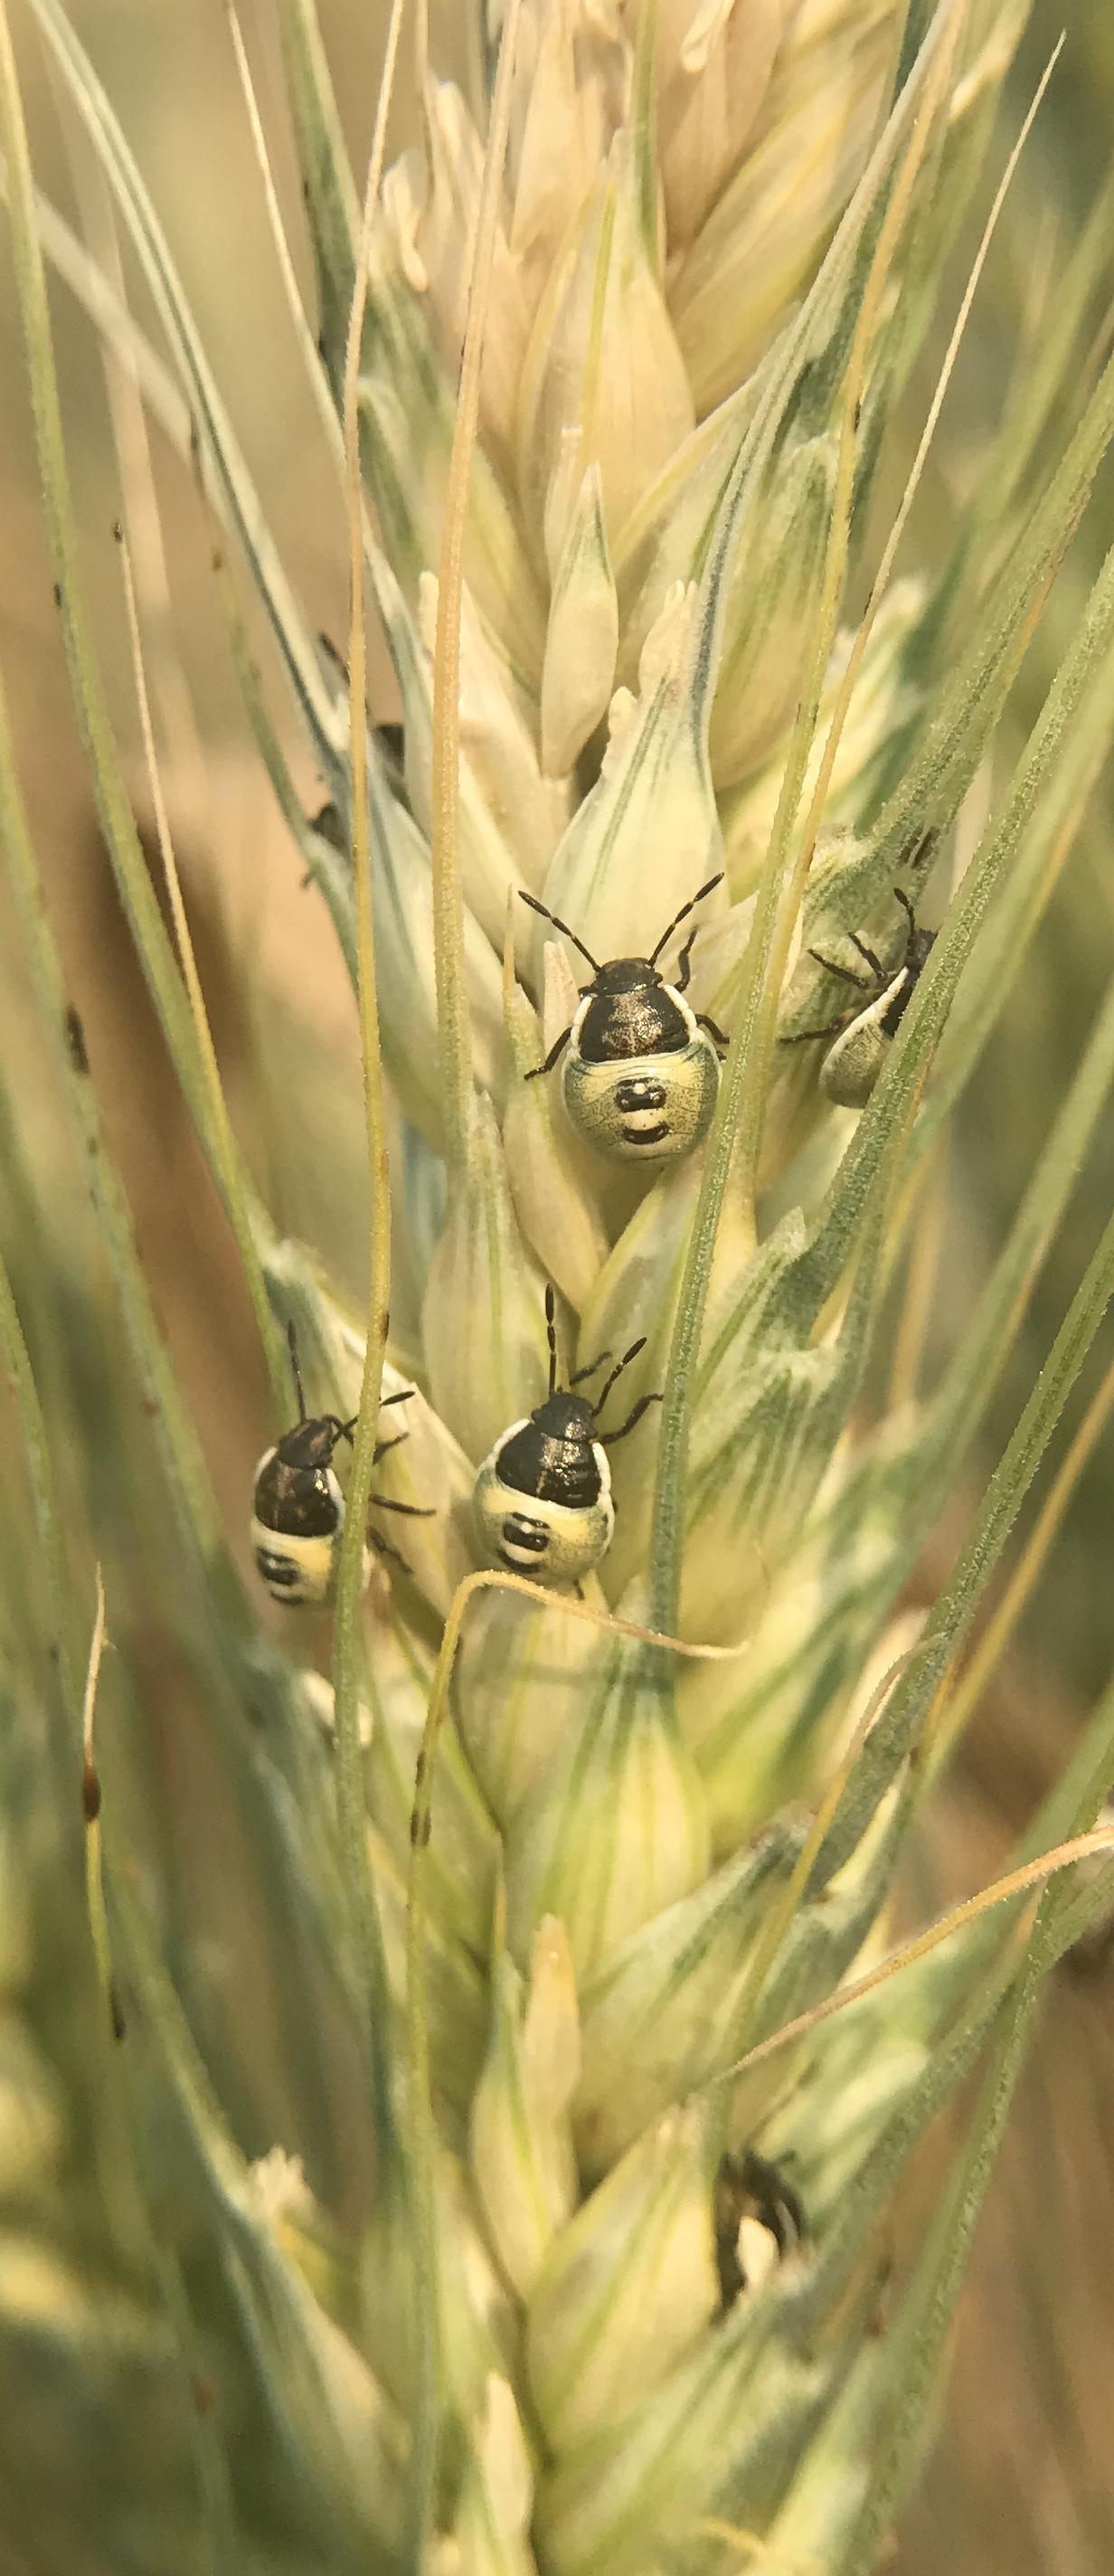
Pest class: stink_bug